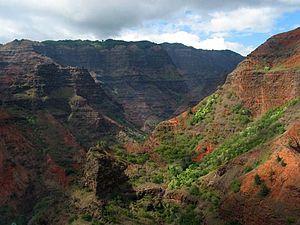
Jurassic World ou Monde jurassique au Québec est un film américain de science-fiction réalisé par Colin Trevorrow, sorti en 2015. Il s'agit du quatrième volet de la série cinématographique Jurassic Park, librement adaptée des romans Jurassic Park et Le Monde perdu du romancier Michael Crichton.
Jurassic Park, ou Le Parc jurassique au Québec et au Nouveau-Brunswick, est un film américain d'aventure et de science-fiction réalisé par Steven Spielberg, sorti en 1993. Il est adapté du roman du même nom de Michael Crichton paru en 1990.